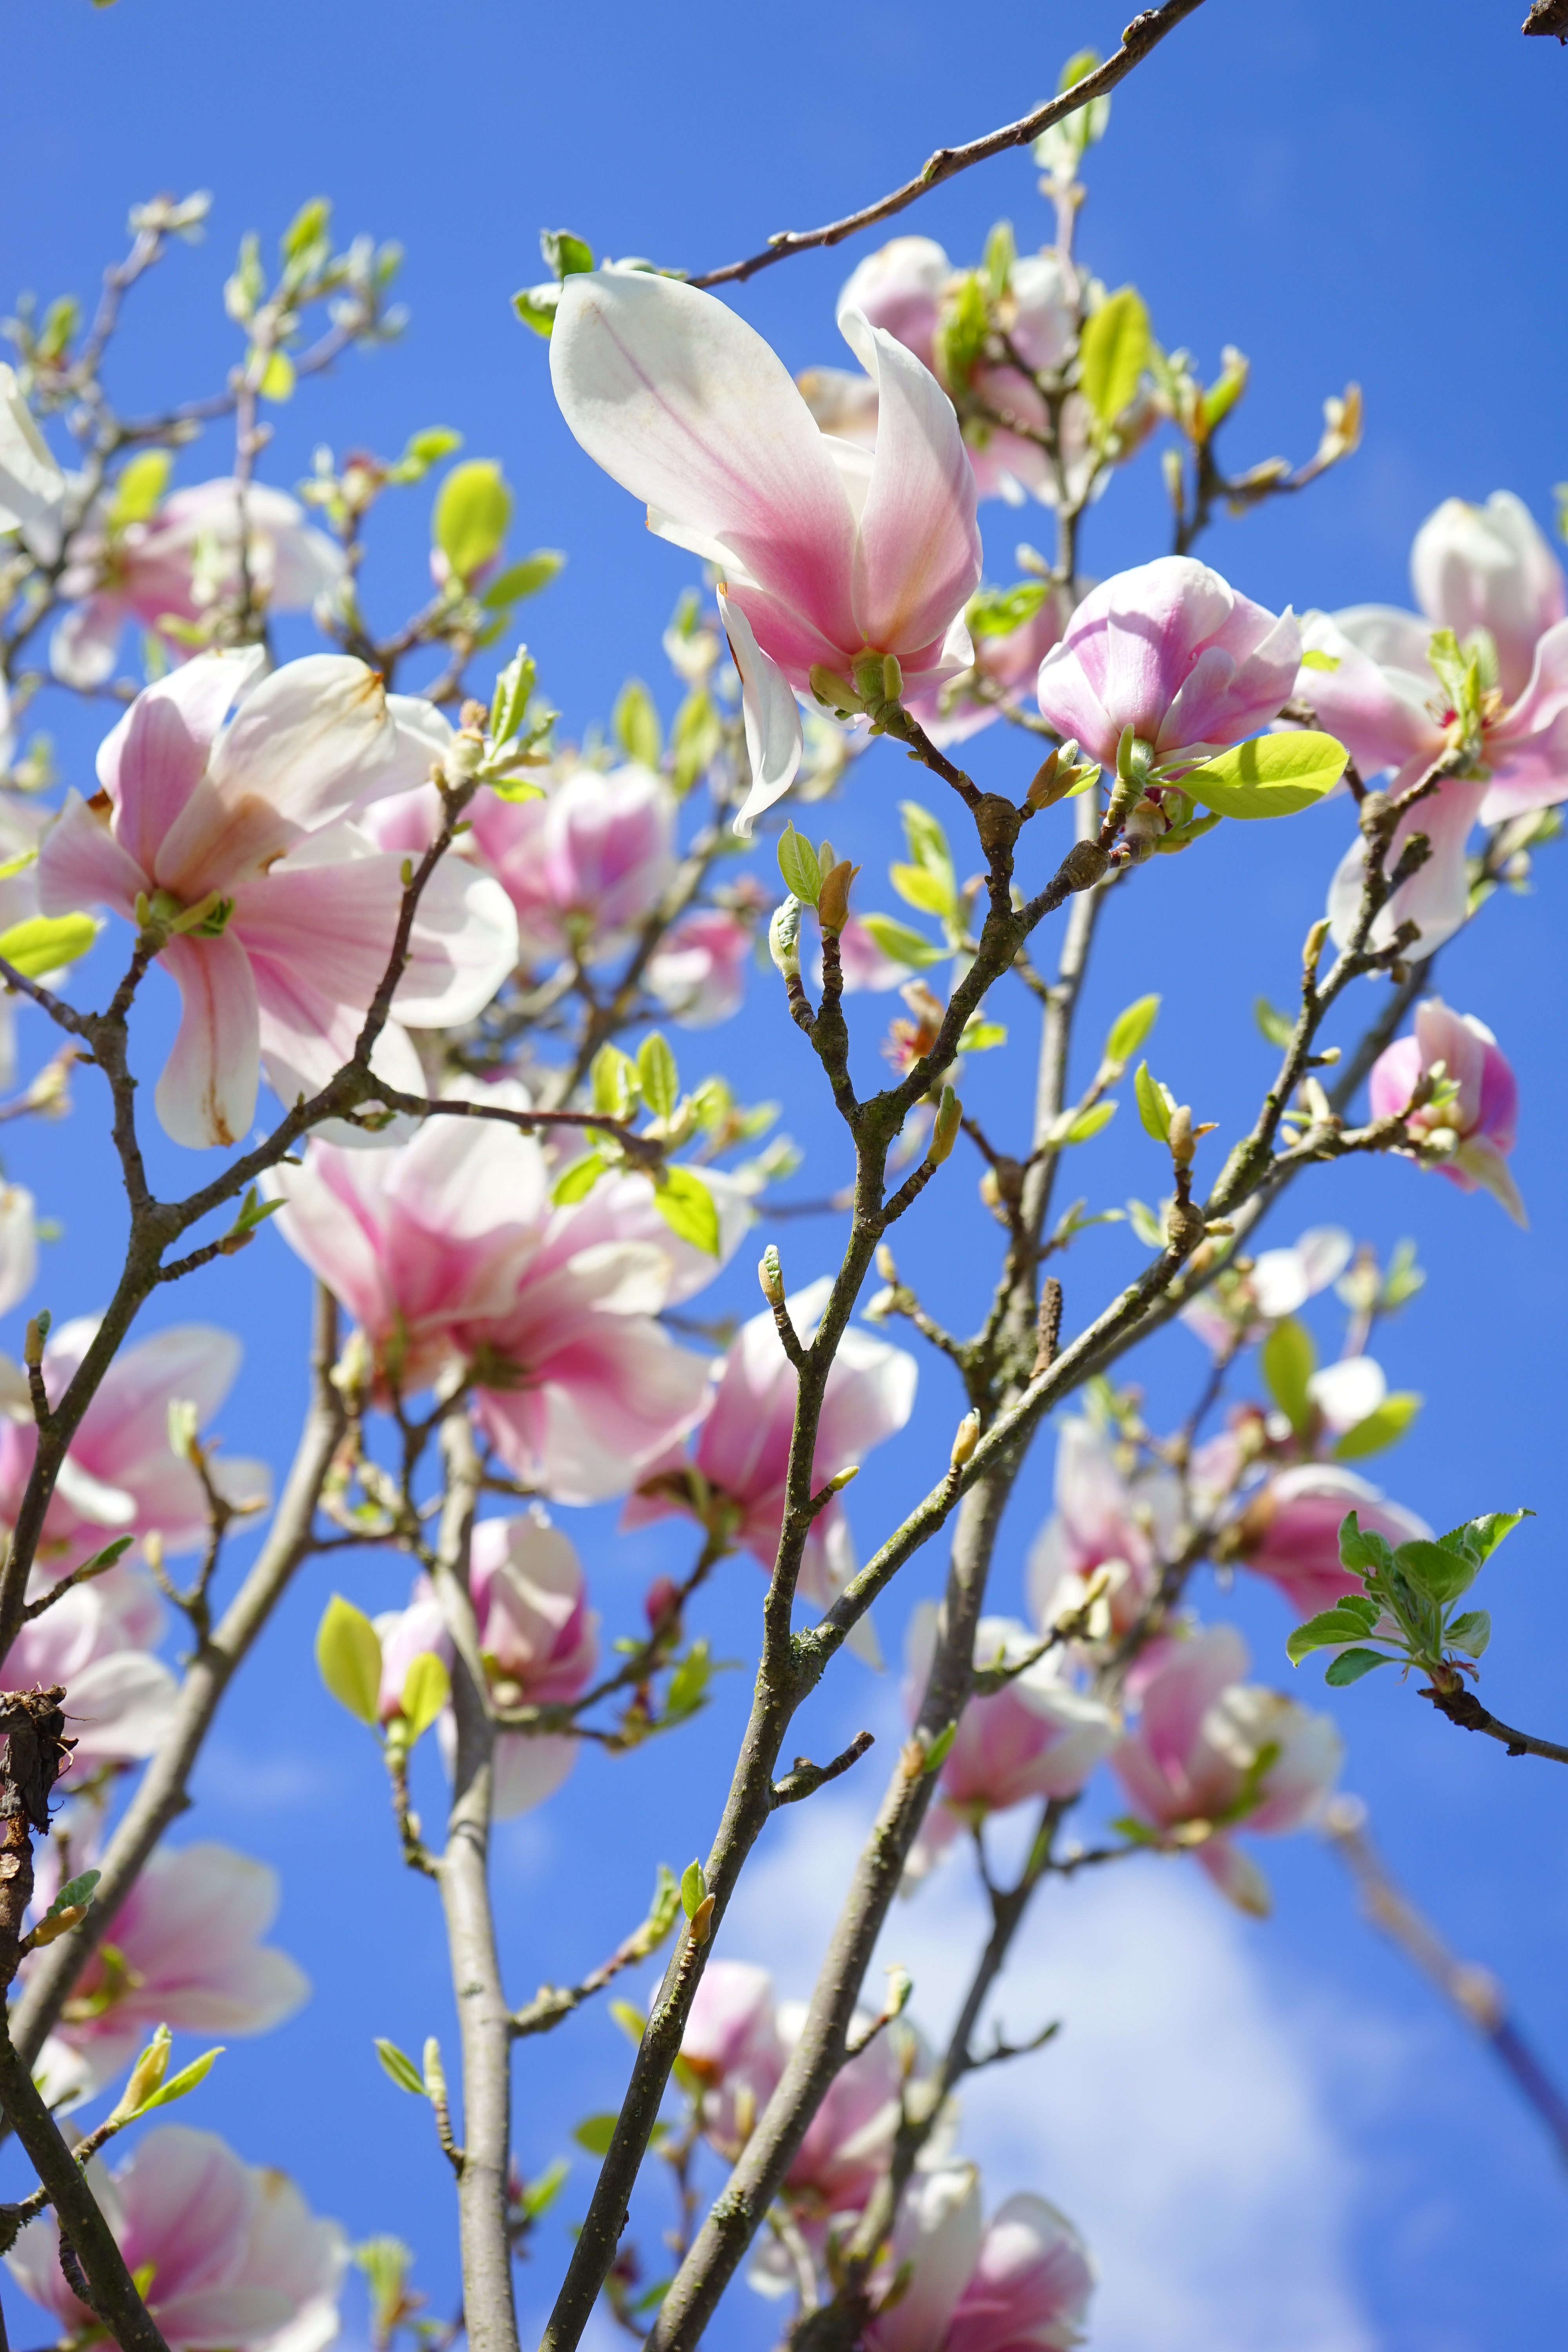
tree, branch, blossom, plant, white, flower, petal, spring, botany, pink, flora, flowers, ornamental, magnolia, magnoliaceae, ornamental plant, bl tenmeer, flowering plant, magnolia blossom, magnoliengewaechs, tulip magnolia, magnolia soulangeana, land plant, yulan magnolia, magnolia liliiflora, magnolia denudata